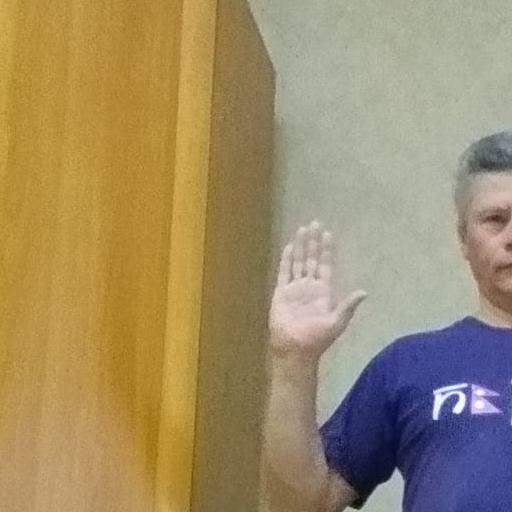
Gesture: stop